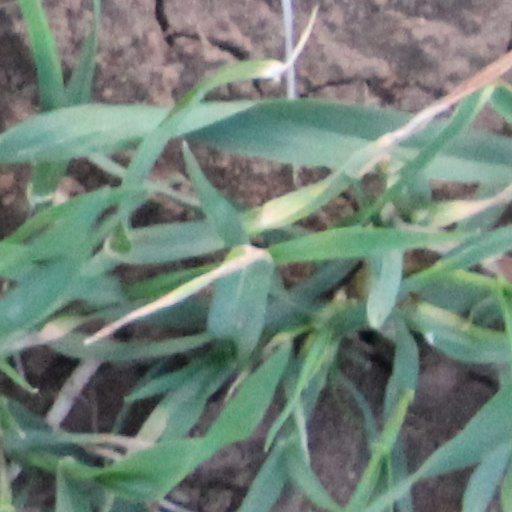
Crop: wheat